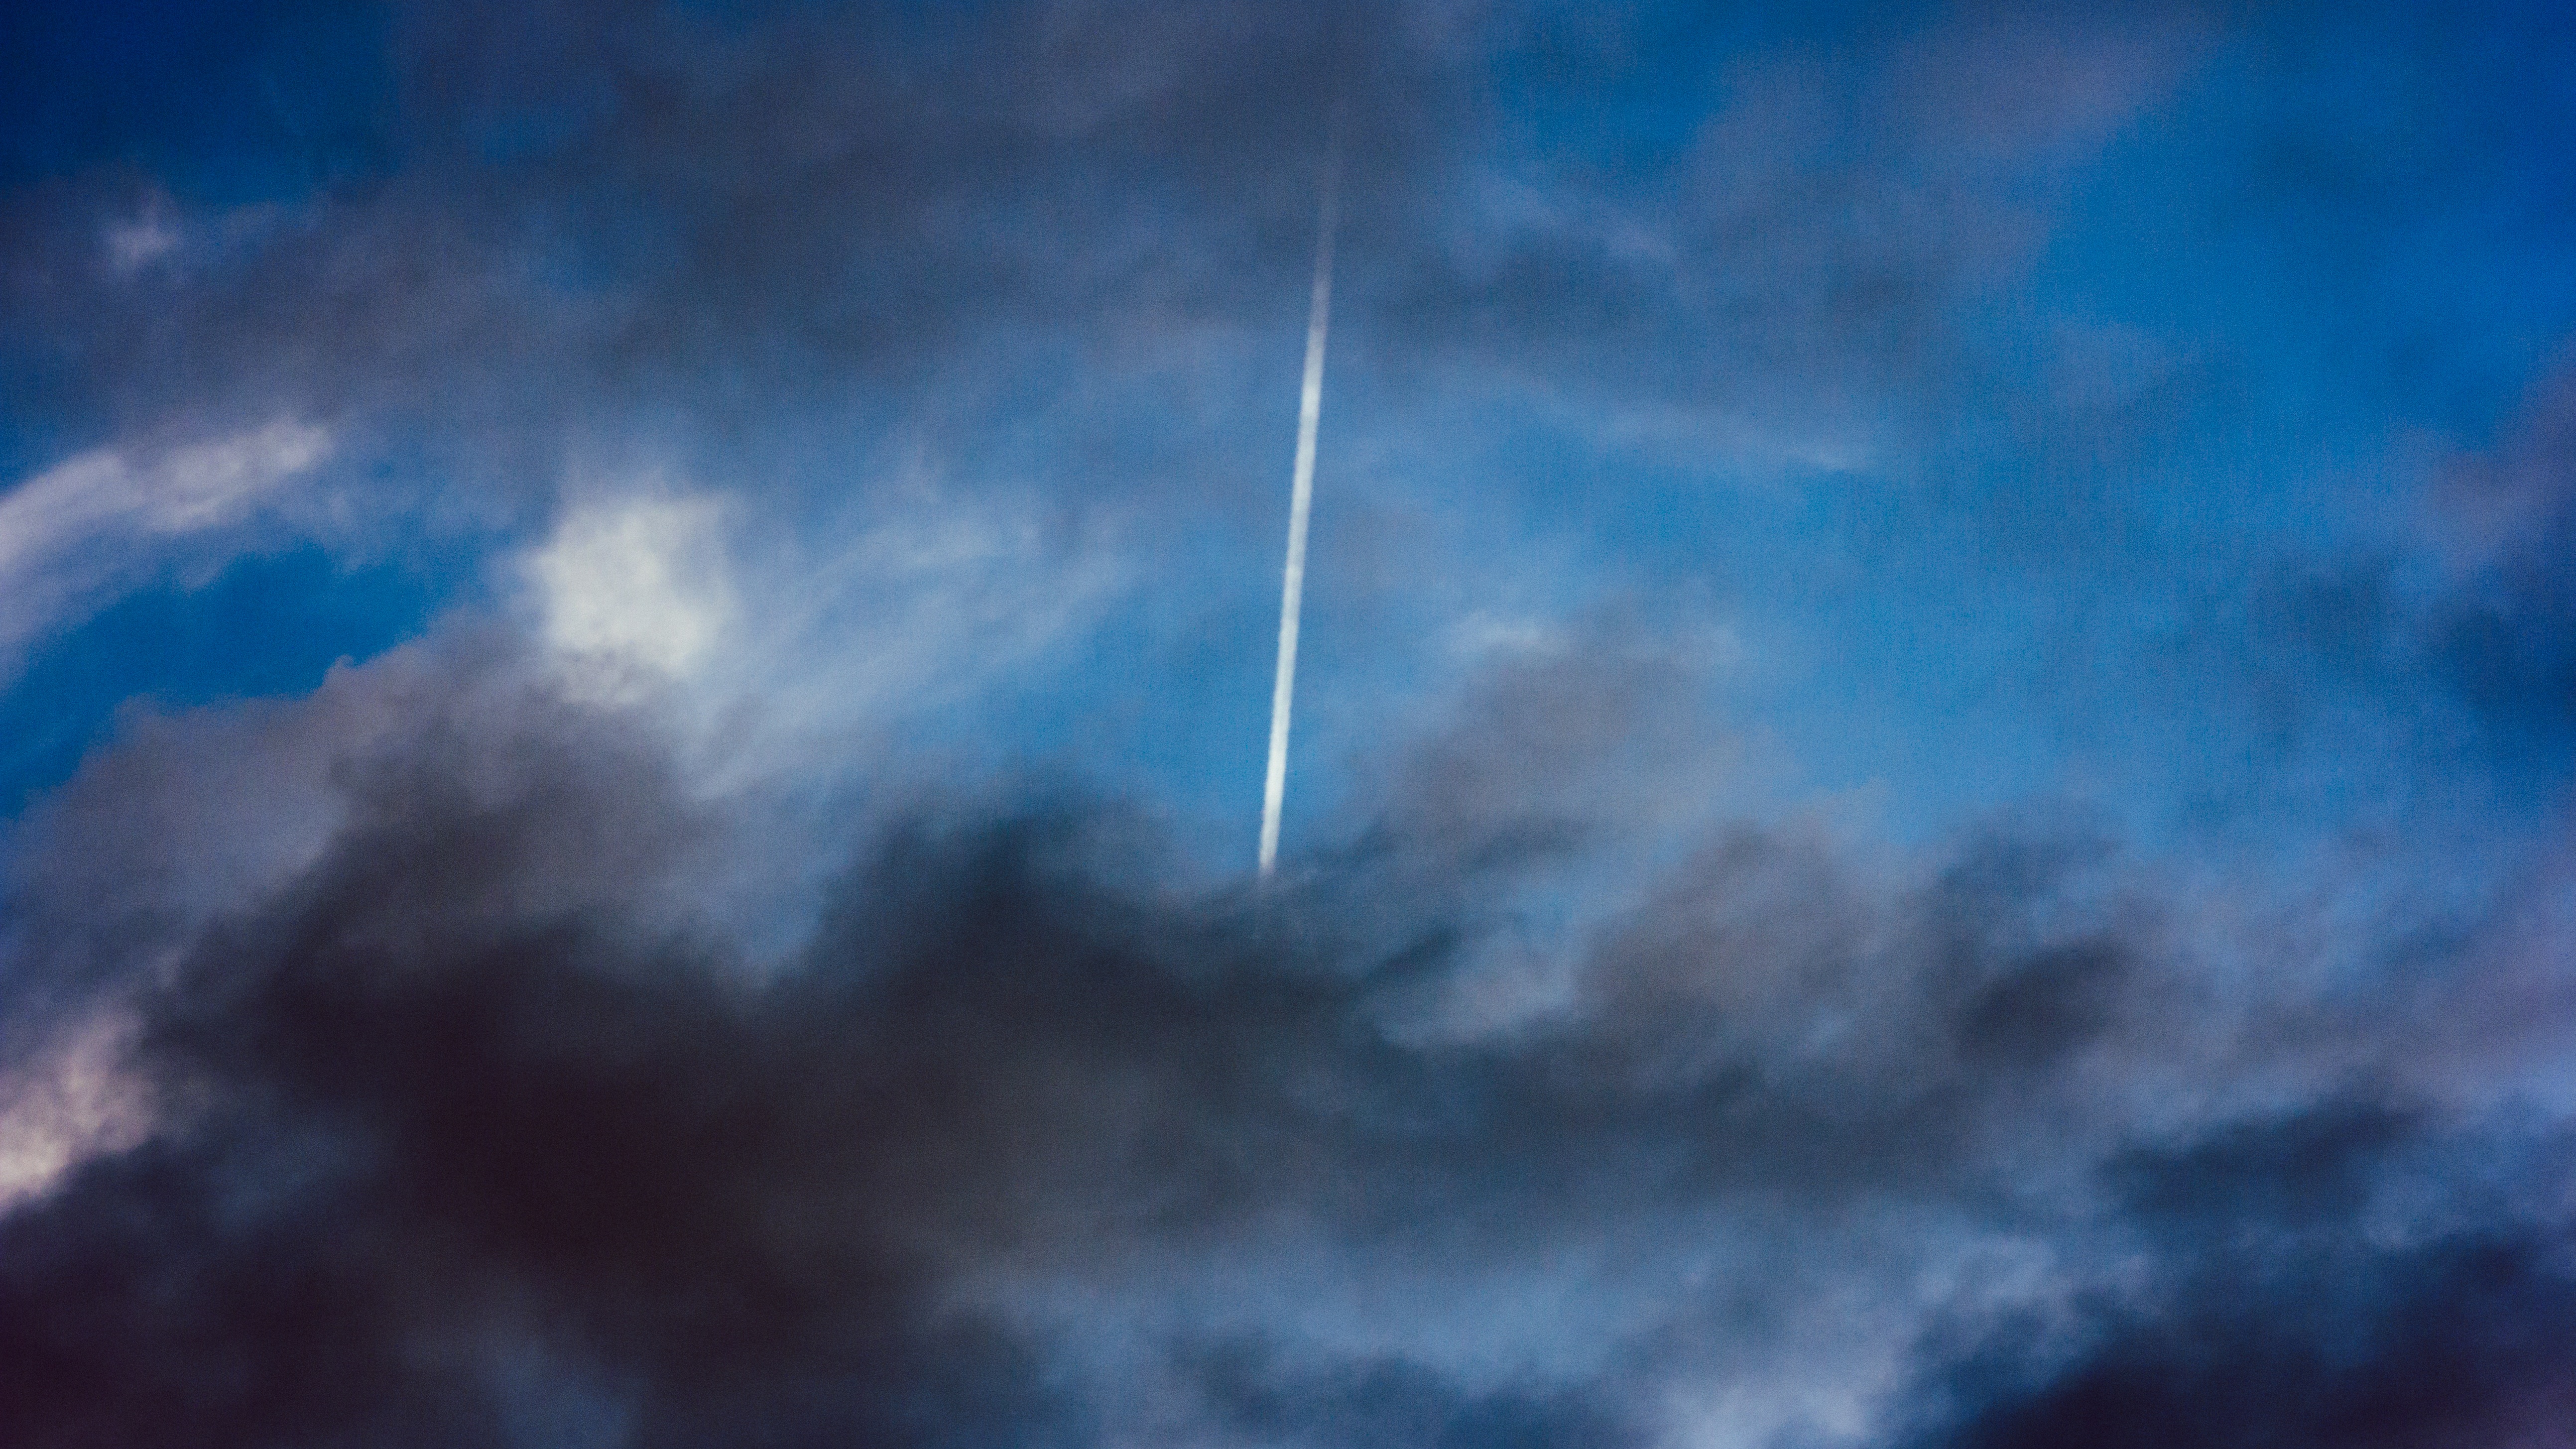
cloud, sky, sunlight, wind, atmosphere, blue, meteorological phenomenon, atmosphere of earth